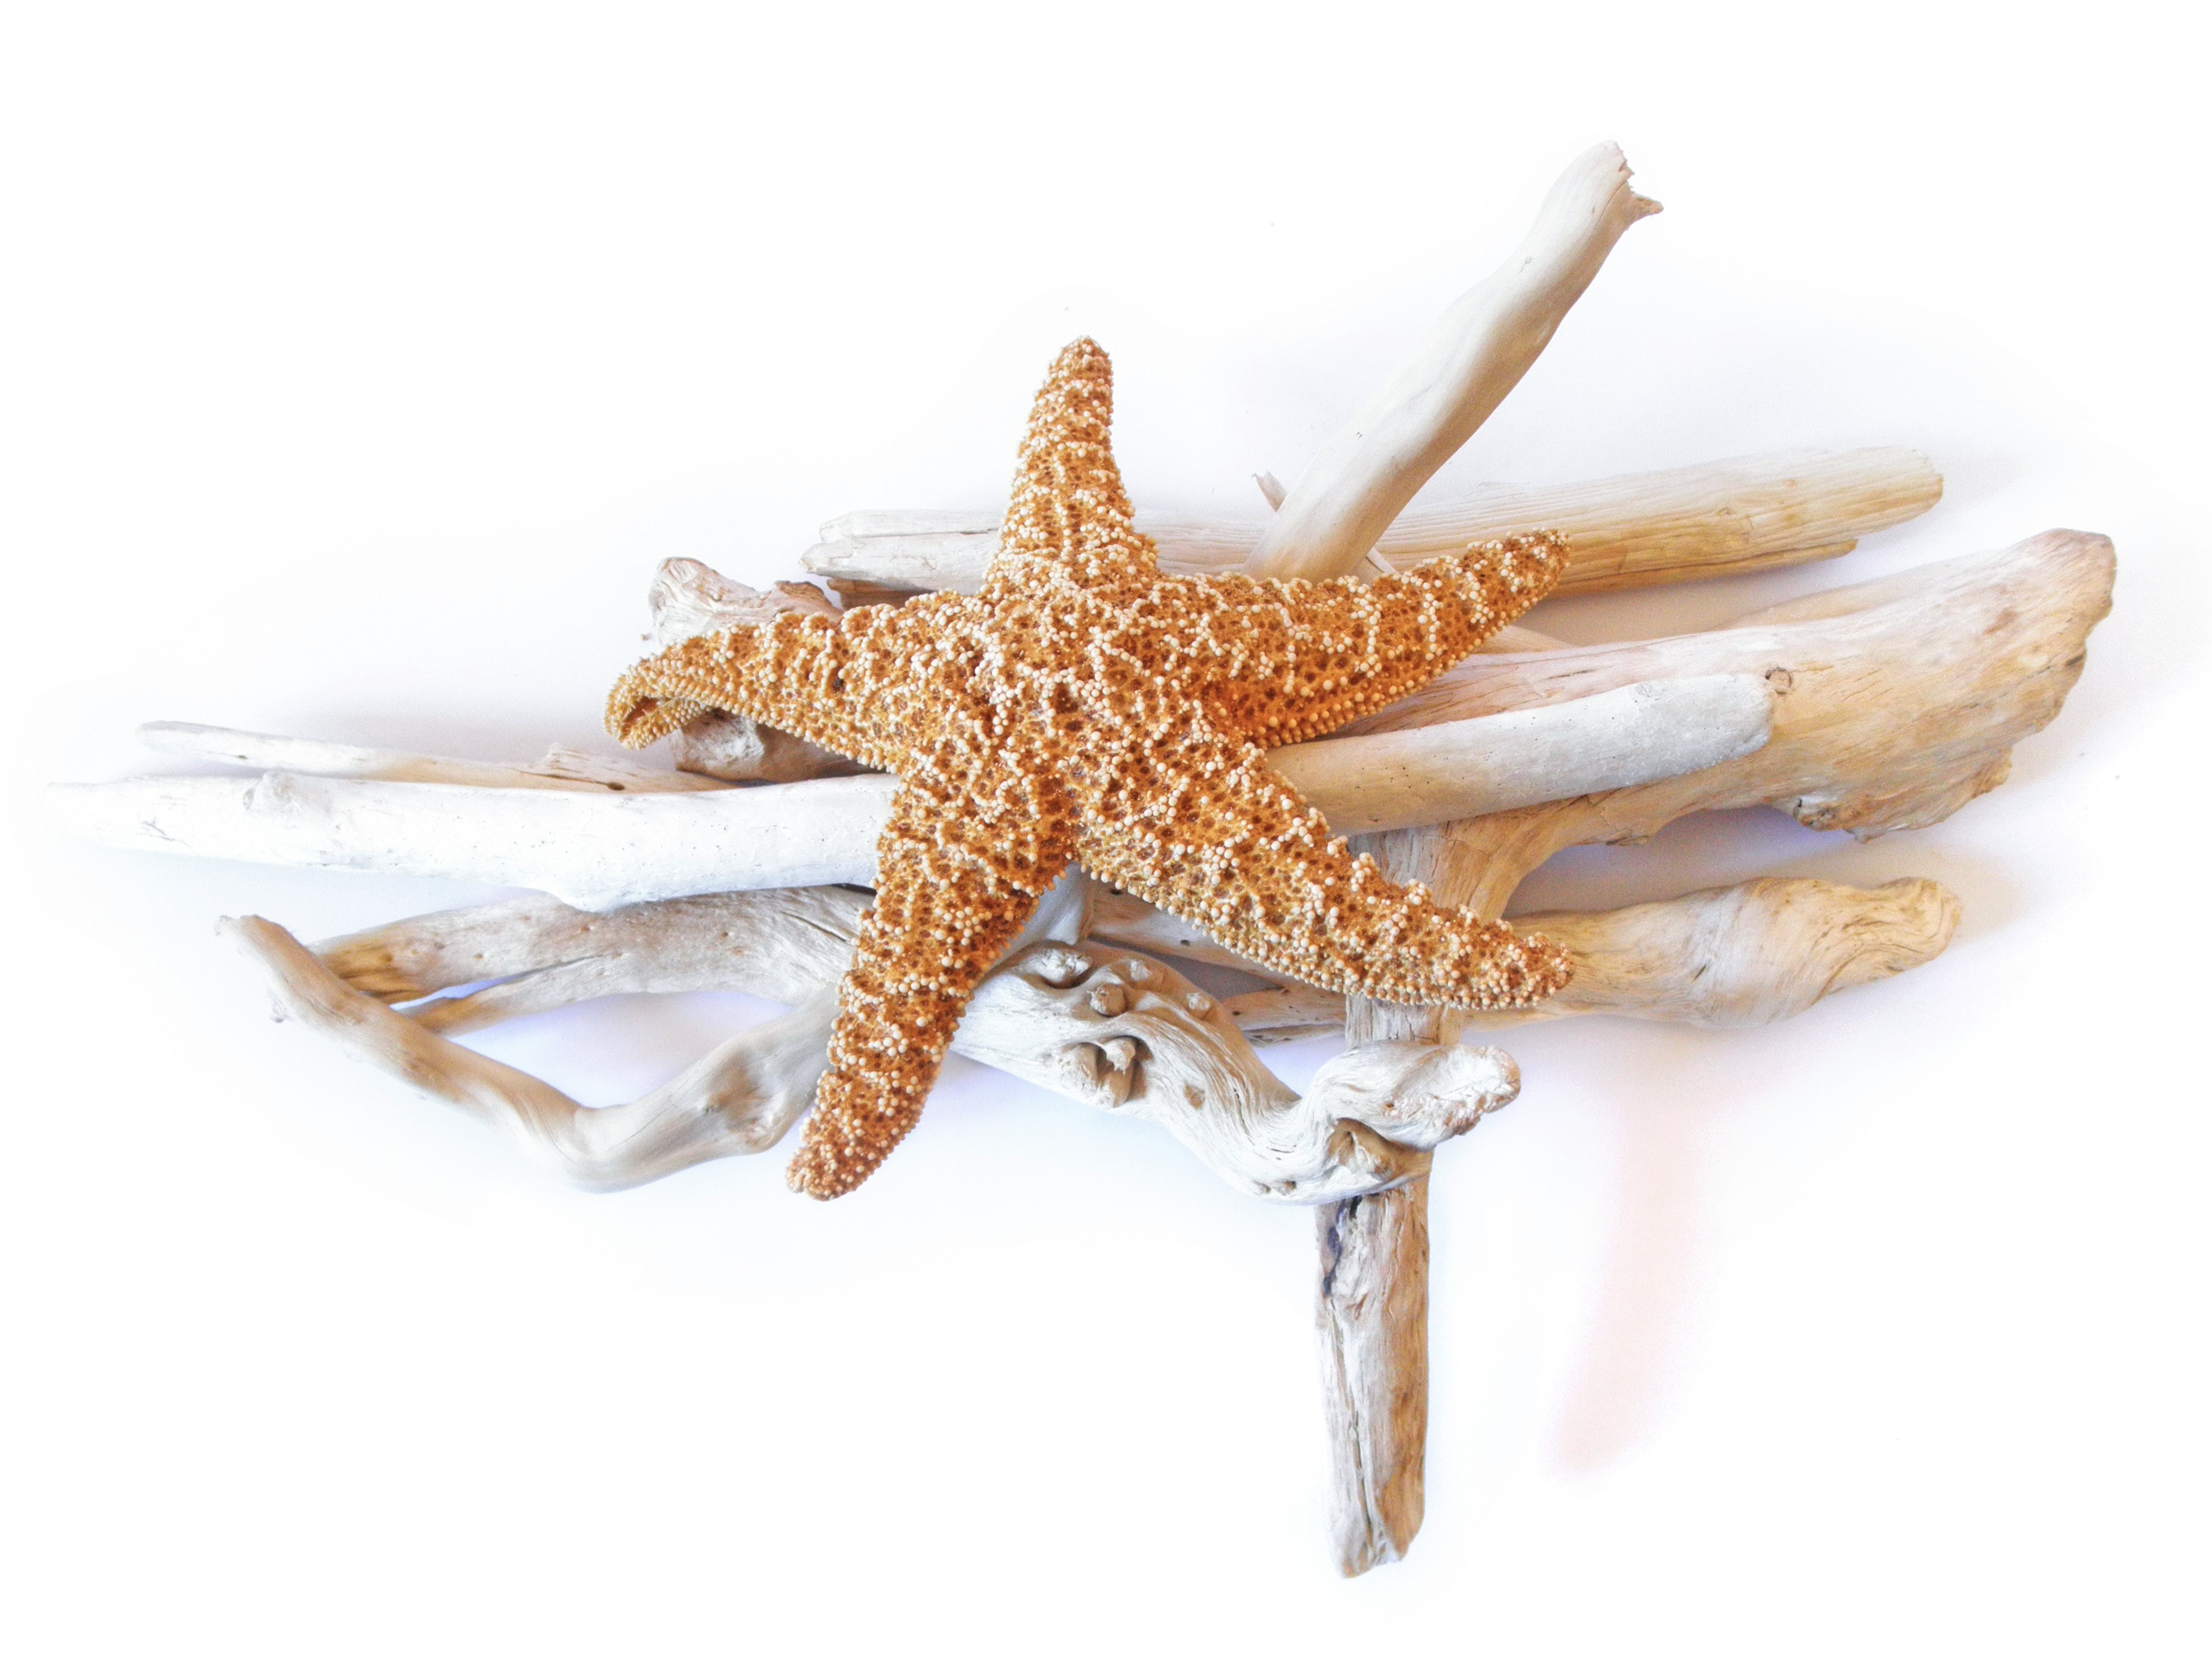
driftwood, dried, starfish, invertebrate, decorative, marine, echinoderm, marine invertebrates